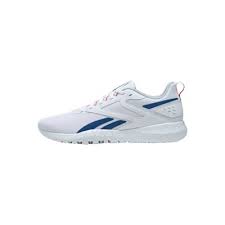
Label: Sneaker